List of butterflies of Sudan and South Sudan

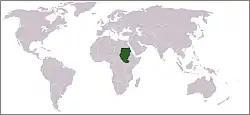
Location of Sudan

This is a list of butterflies of Sudan and South Sudan. About 341 species are known from the Sudans, 6 of which are endemic.